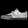
Label: Sneaker